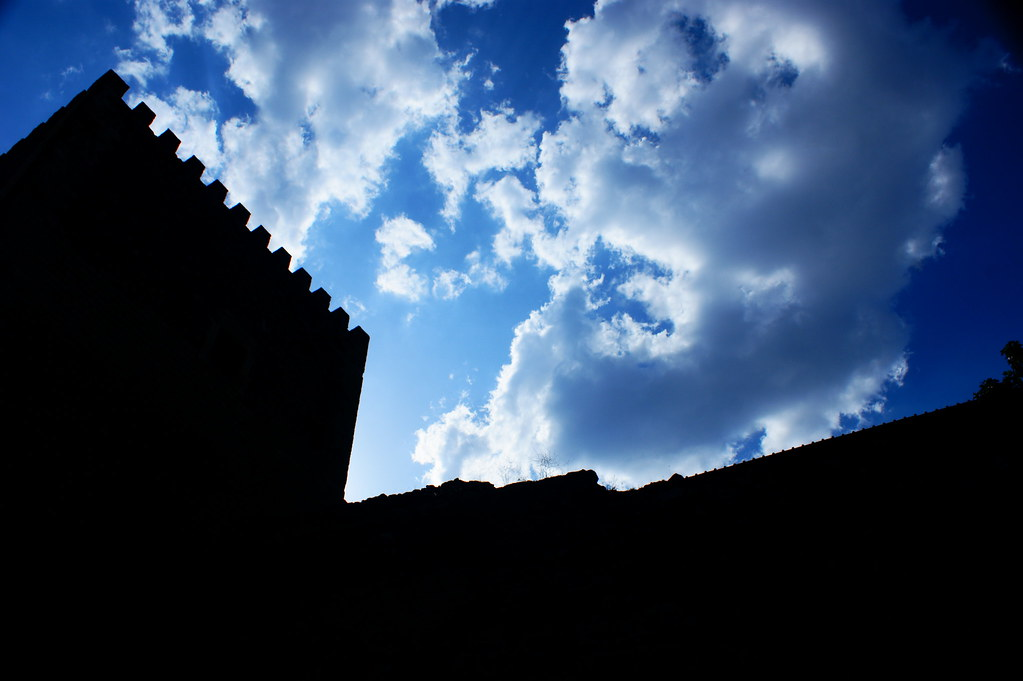
Fire: no
Smoke: no